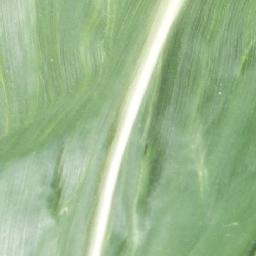
Label: Corn_(Maize)___Healthy